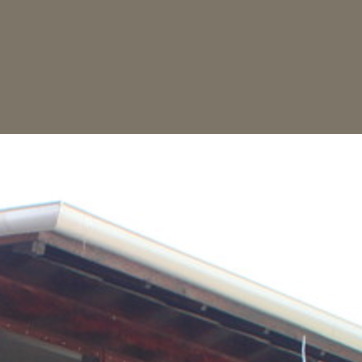
Material: sky